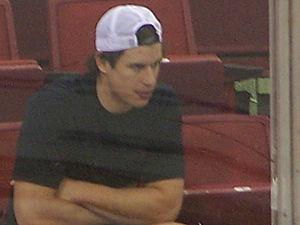
La saison 2006-2007 est la 39ᵉ saison des Penguins de Pittsburgh dans la Ligue nationale de hockey. Les Penguins connaissant une première moitié de saison en dents de scie avant de réaliser une très bonne seconde partie, après le 55ᵉ Match des étoiles. Ils parviennent finalement à se qualifier pour les séries éliminatoires de la Coupe Stanley 2007 pour la première fois depuis la saison 2000-2001 de la LNH.